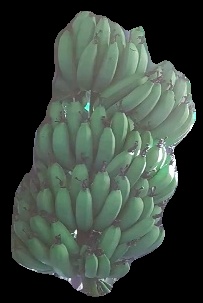
Variety: pachbale
Grade: grade1